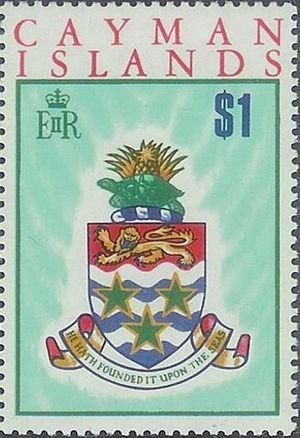
Timbre 242 Cayman.